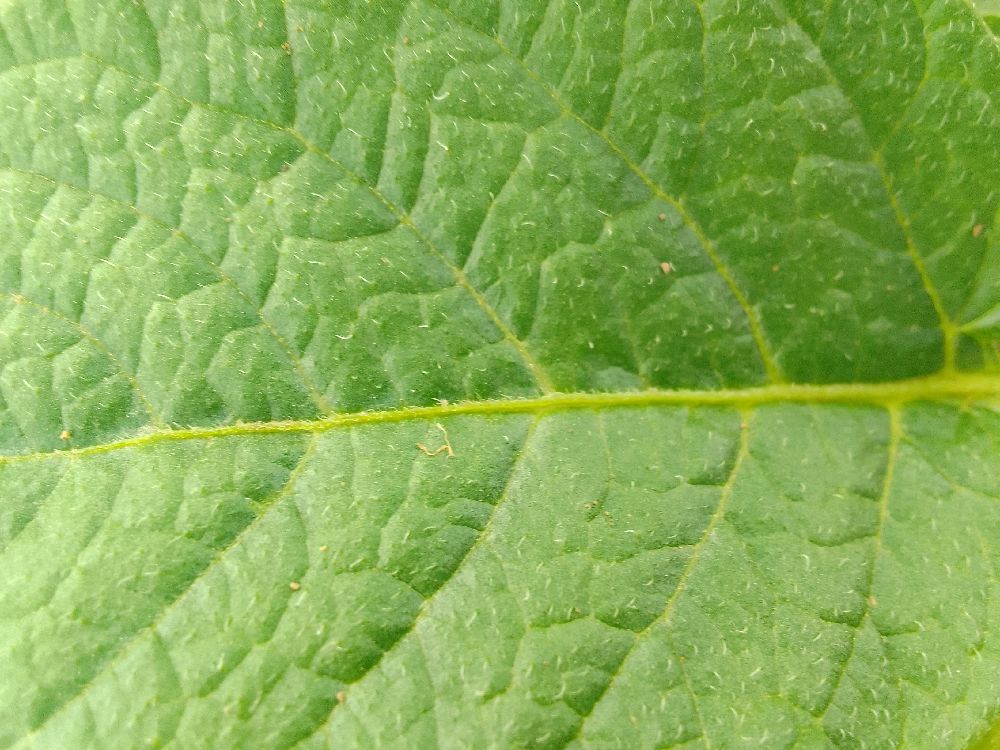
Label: Healthy